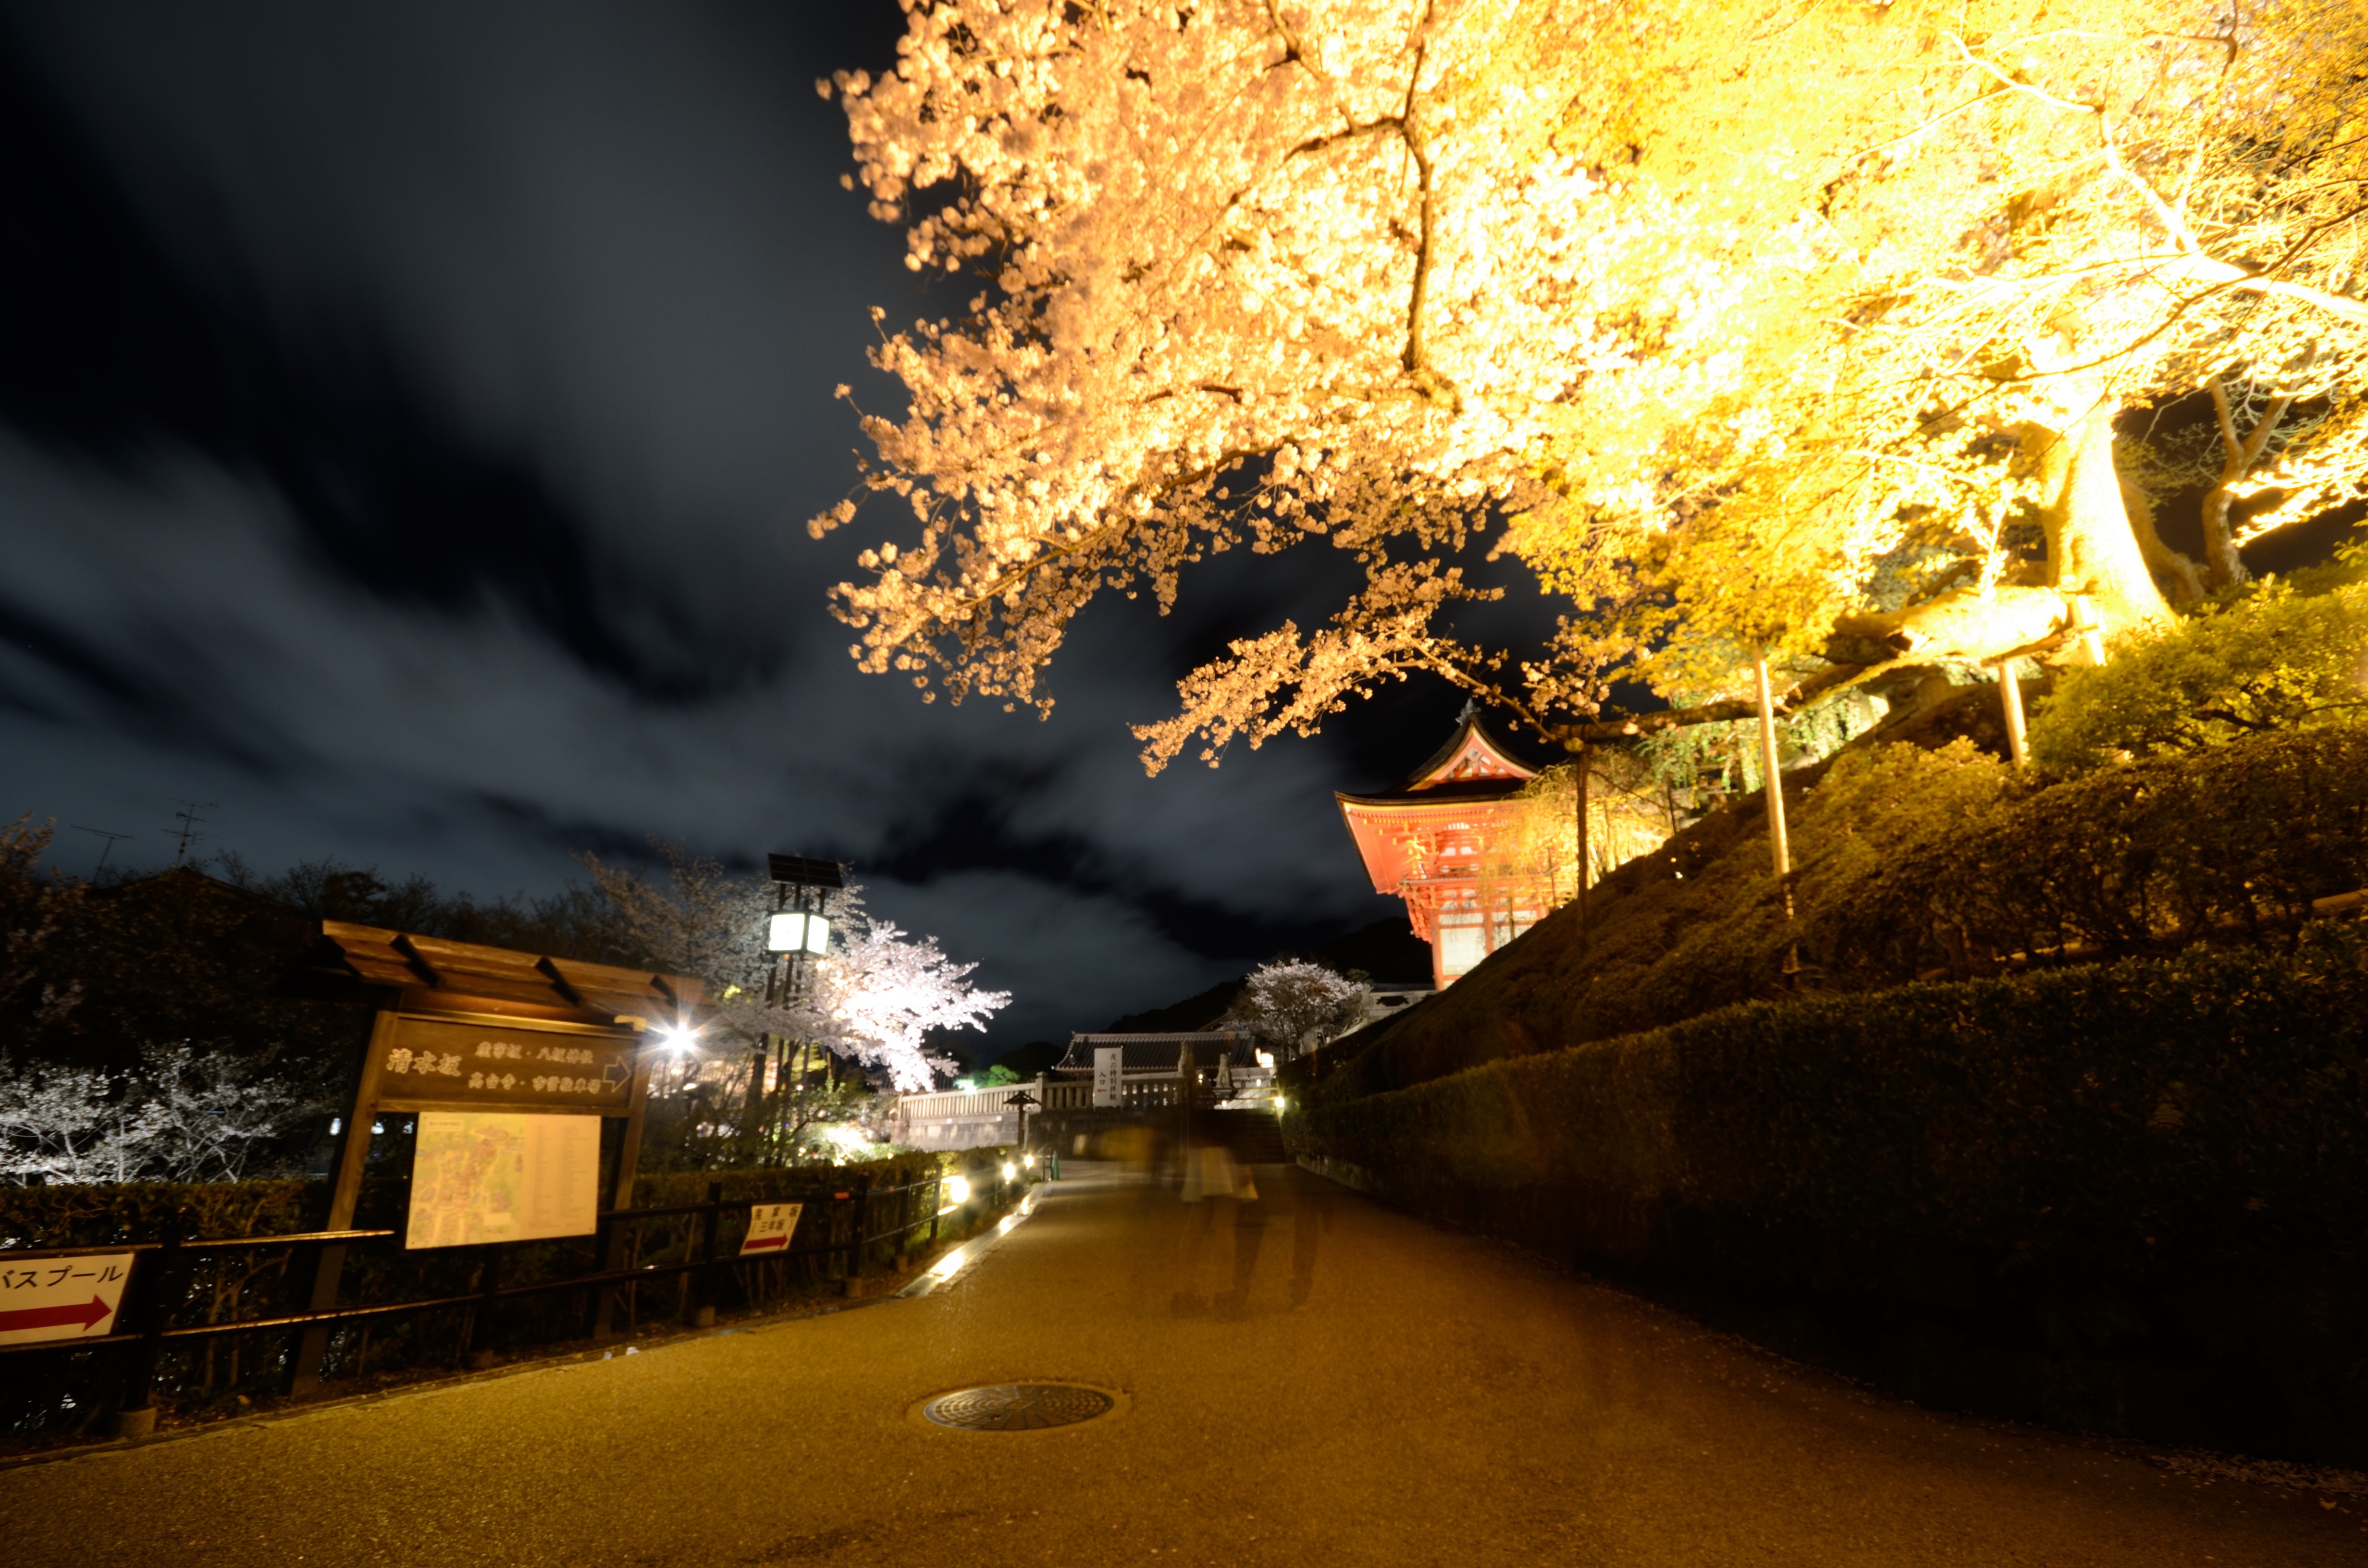
tree, light, plant, night, sunlight, morning, flower, dusk, evening, reflection, autumn, darkness